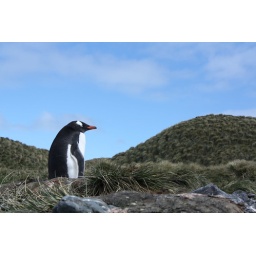
Gentoo Penguin against a blue sky